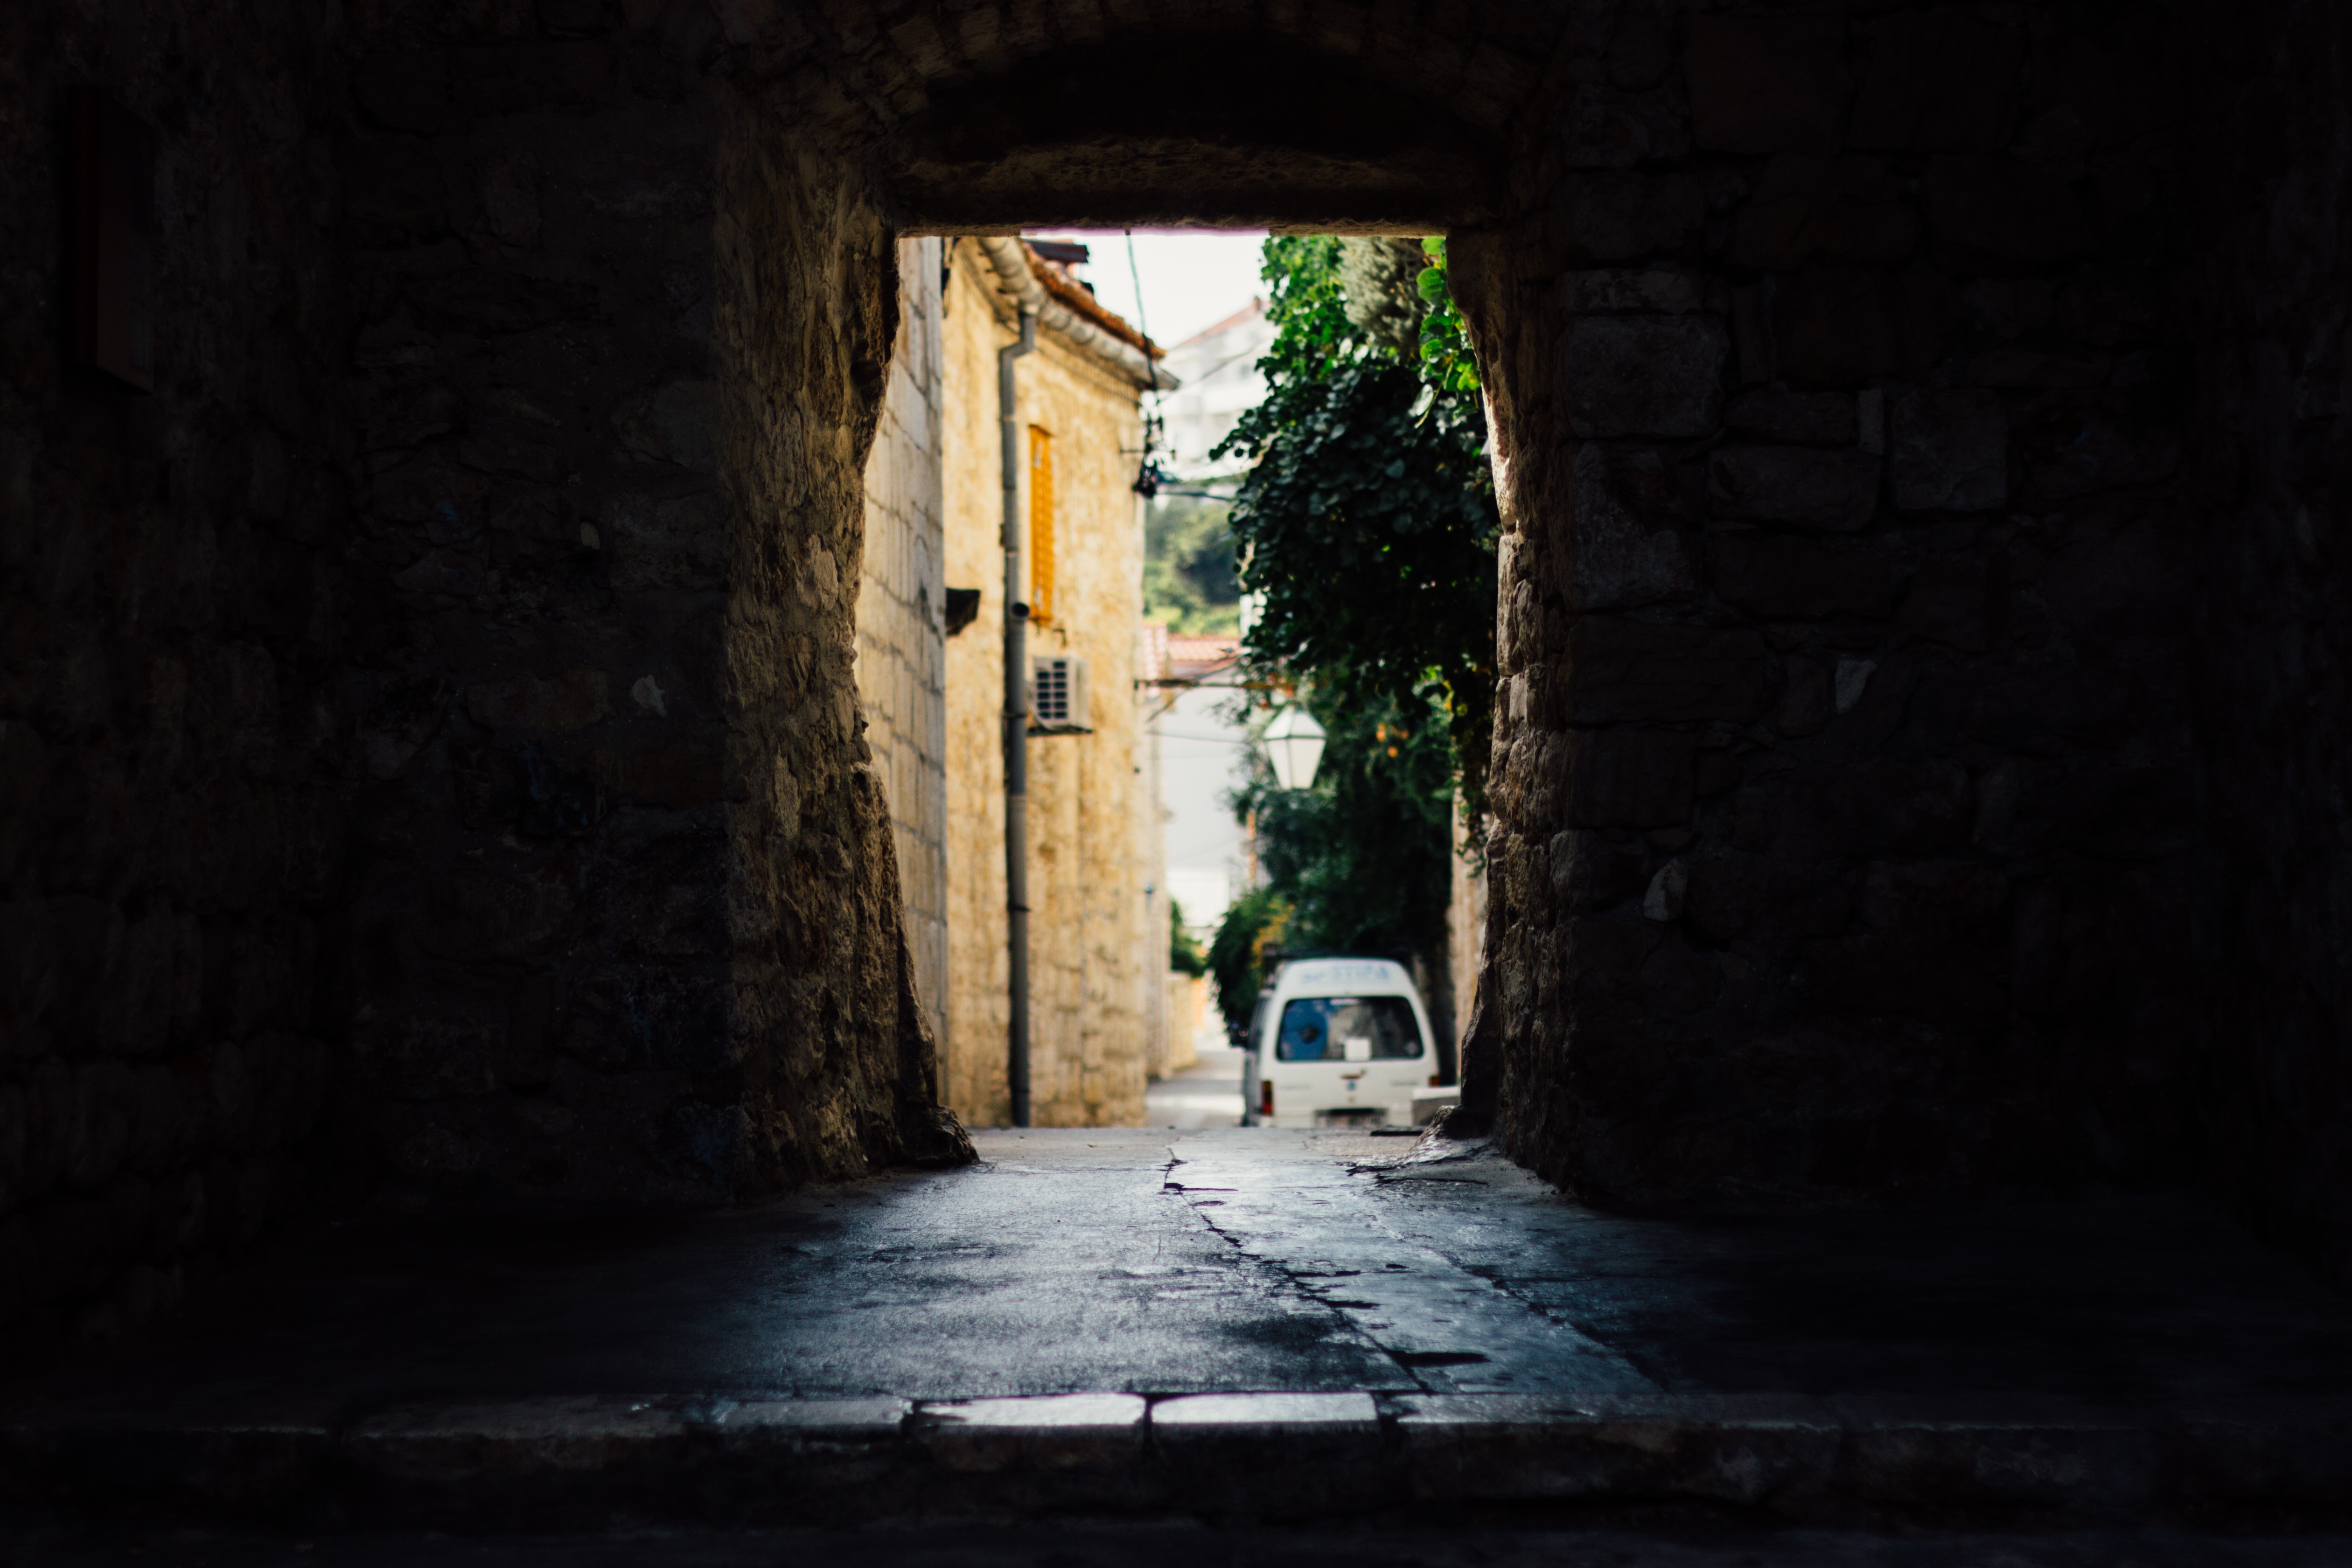
tree, light, road, street, night, house, sunlight, town, alley, stone, arch, color, shadow, darkness, black, lighting, infrastructure